Karachay-Cherkessia

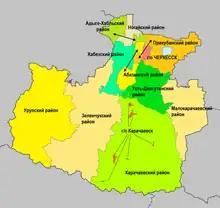
Map of Karachay-Cherkessia

The head of the government in Karachay-Cherkessia is the Head (until 28 June 2012, the official title was "President"). Until February 2011, the President was Boris Ebzeyev, a former judge of the Constitutional Court of Russian Federation. Rashid Temrezov is currently the Head of the republic.